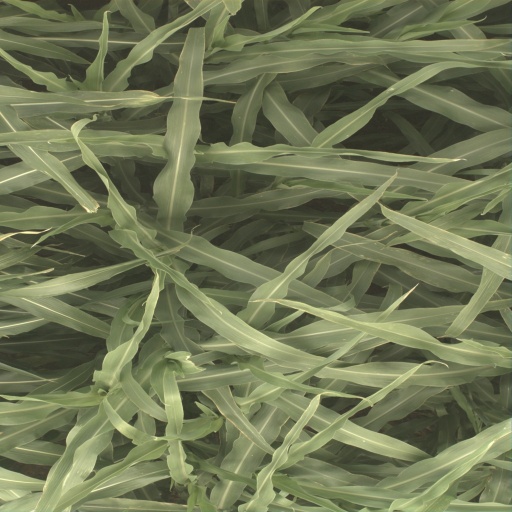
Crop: sorghum